SeaWorld

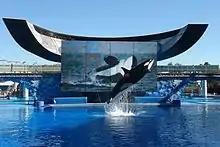
Takara demonstrating a breaching move during the Believe show at SeaWorld Orlando.

SeaWorld's main attraction is its killer whales, several of which are housed in tanks (equivalent to nine Olympic sized swimming pools) that are each known as Shamu Stadium. Shamu was the name of the first killer whale brought to SeaWorld San Diego in the 1960s from the Seattle Marine Aquarium. 'Shamu' is now used as a stage name for killer whales in performances at SeaWorld parks. Currently, SeaWorld houses 18 killer whales in its three parks.